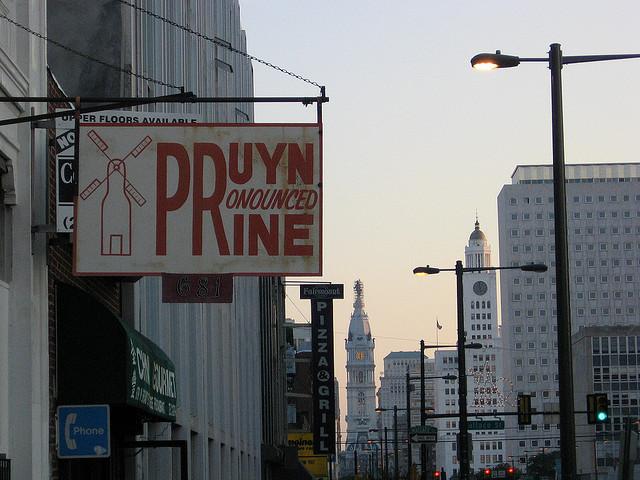
user: Given an image and a question. Answer the question in a short answer. Question: Which city can i find this storefront? Short Answer:
assistant: amsterdam